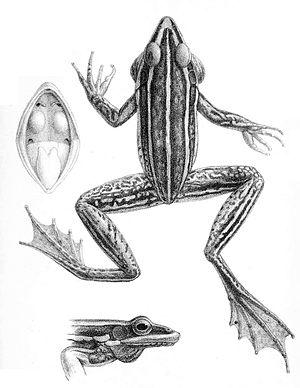
Rana oatesii = Humerana oatesii
Humerana est un genre d'amphibiens de la famille des Ranidae.
Humerana oatesii est une espèce d'amphibiens de la famille des Ranidae.